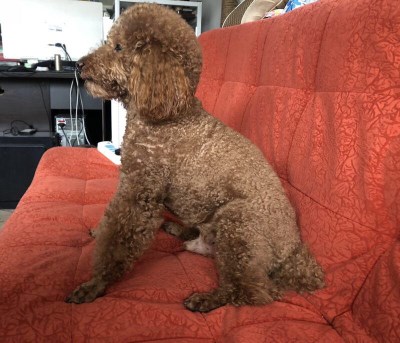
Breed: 7449-n000128-teddy